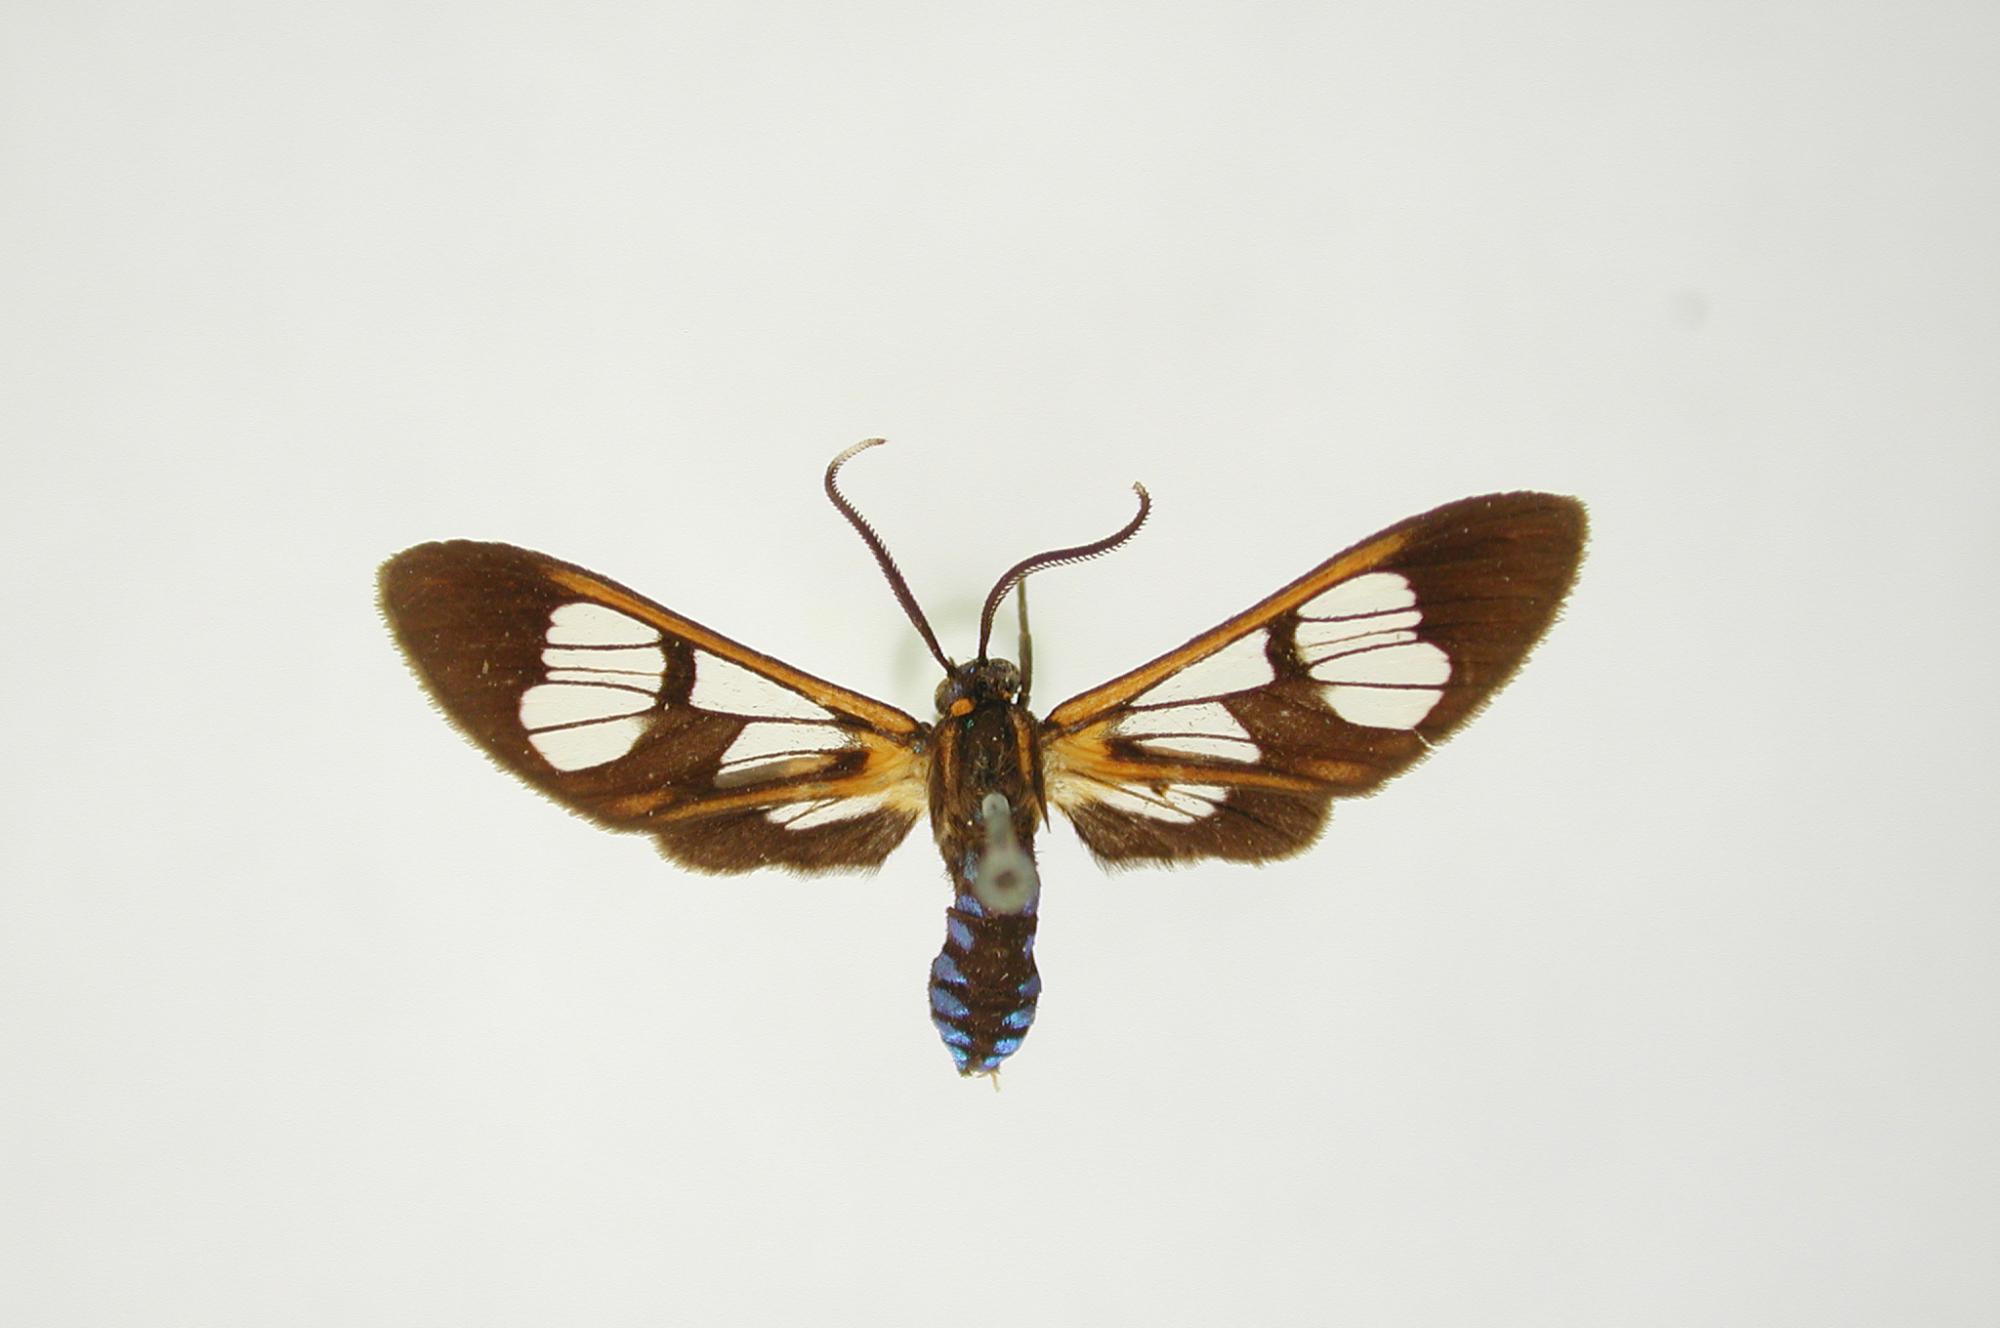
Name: Cosmosoma aleus
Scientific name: Cosmosoma aleus Schaus, 1889
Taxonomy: Animalia, Arthropoda, Insecta, Lepidoptera, Arctiidae
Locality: Paso de San Juan, Mexico